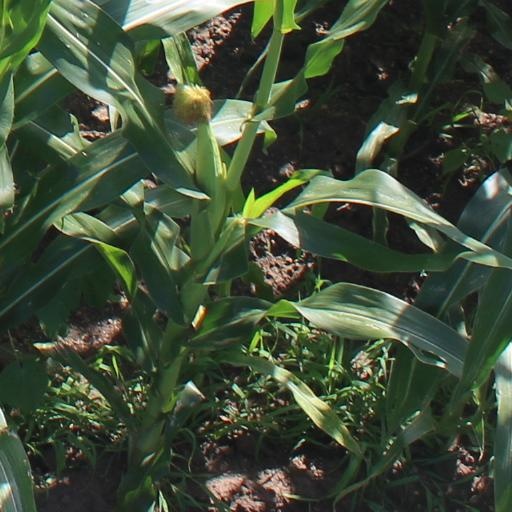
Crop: maize; corn